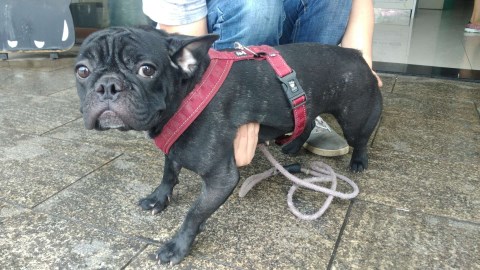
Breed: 1121-n000002-French_bulldog